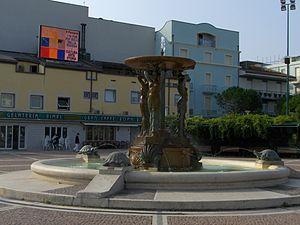
Cattolica est une commune italienne de la province de Rimini en Émilie-Romagne.